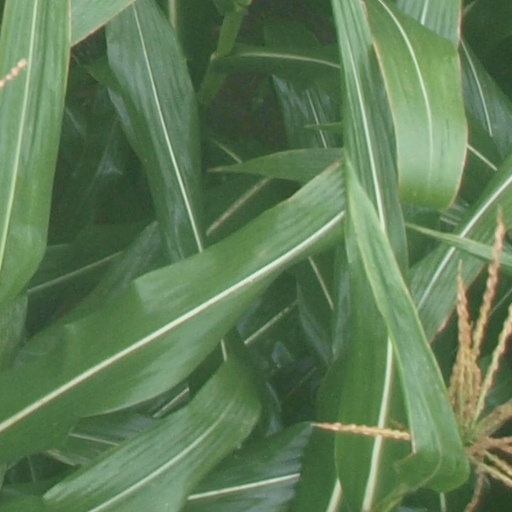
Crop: maize; corn